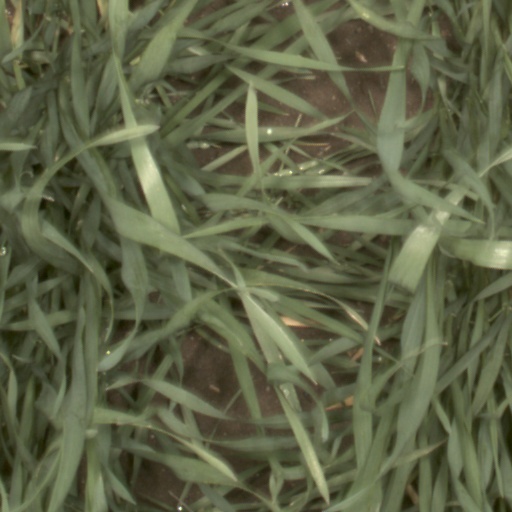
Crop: wheat